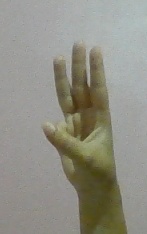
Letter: thaa